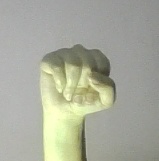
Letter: saad